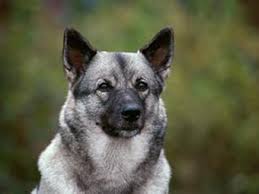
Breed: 217-n000046-Norwegian_elkhound